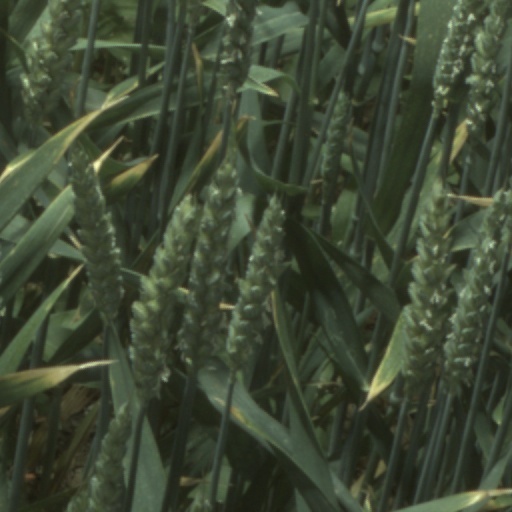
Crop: wheat